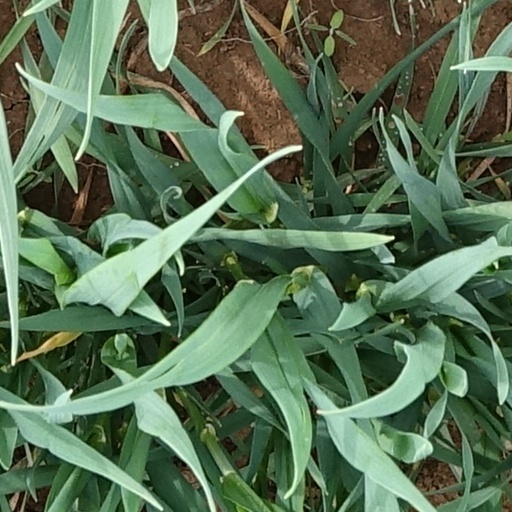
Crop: wheat